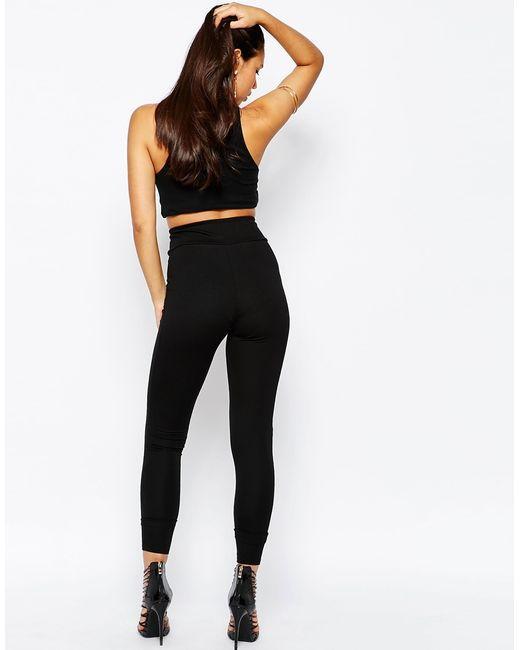
schwarzes Trainingsoberteil und Leggings für Damen